Learning engineering

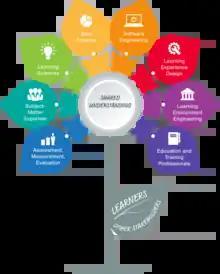
Supporting learners as they learn is complex, and design of learning experiences and support for learners usually requires interdisciplinary teams.

Learning engineers themselves might specialize in designing learning experiences that unfold over time, engage the population of learners, and support their learning; automated data collection and analysis; design of learning technologies; design of learning platforms; improve environments or conditions that support learning; or some combination. The products of learning engineering teams include on-line courses (e.g., a particular MOOC), software platforms for offering online courses, learning technologies (e.g., ranging from physical manipulatives to electronically-enhanced physical manipulatives to technologies for simulation or modeling to technologies for allowing immersion), after-school programs, community learning experiences, formal curricula, and more. Learning engineering teams require expertise associated with the content that learners will learn, the targeted learners themselves, the venues in which learning is expected to happen, educational practice, software engineering, and sometimes even more.